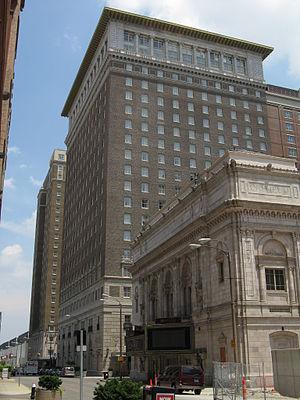
Le Renaissance St. Louis Grand Hotel est un hôtel du district historique de Washington Avenue dans le centre-ville de Saint-Louis dans le Missouri.